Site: brandenburg
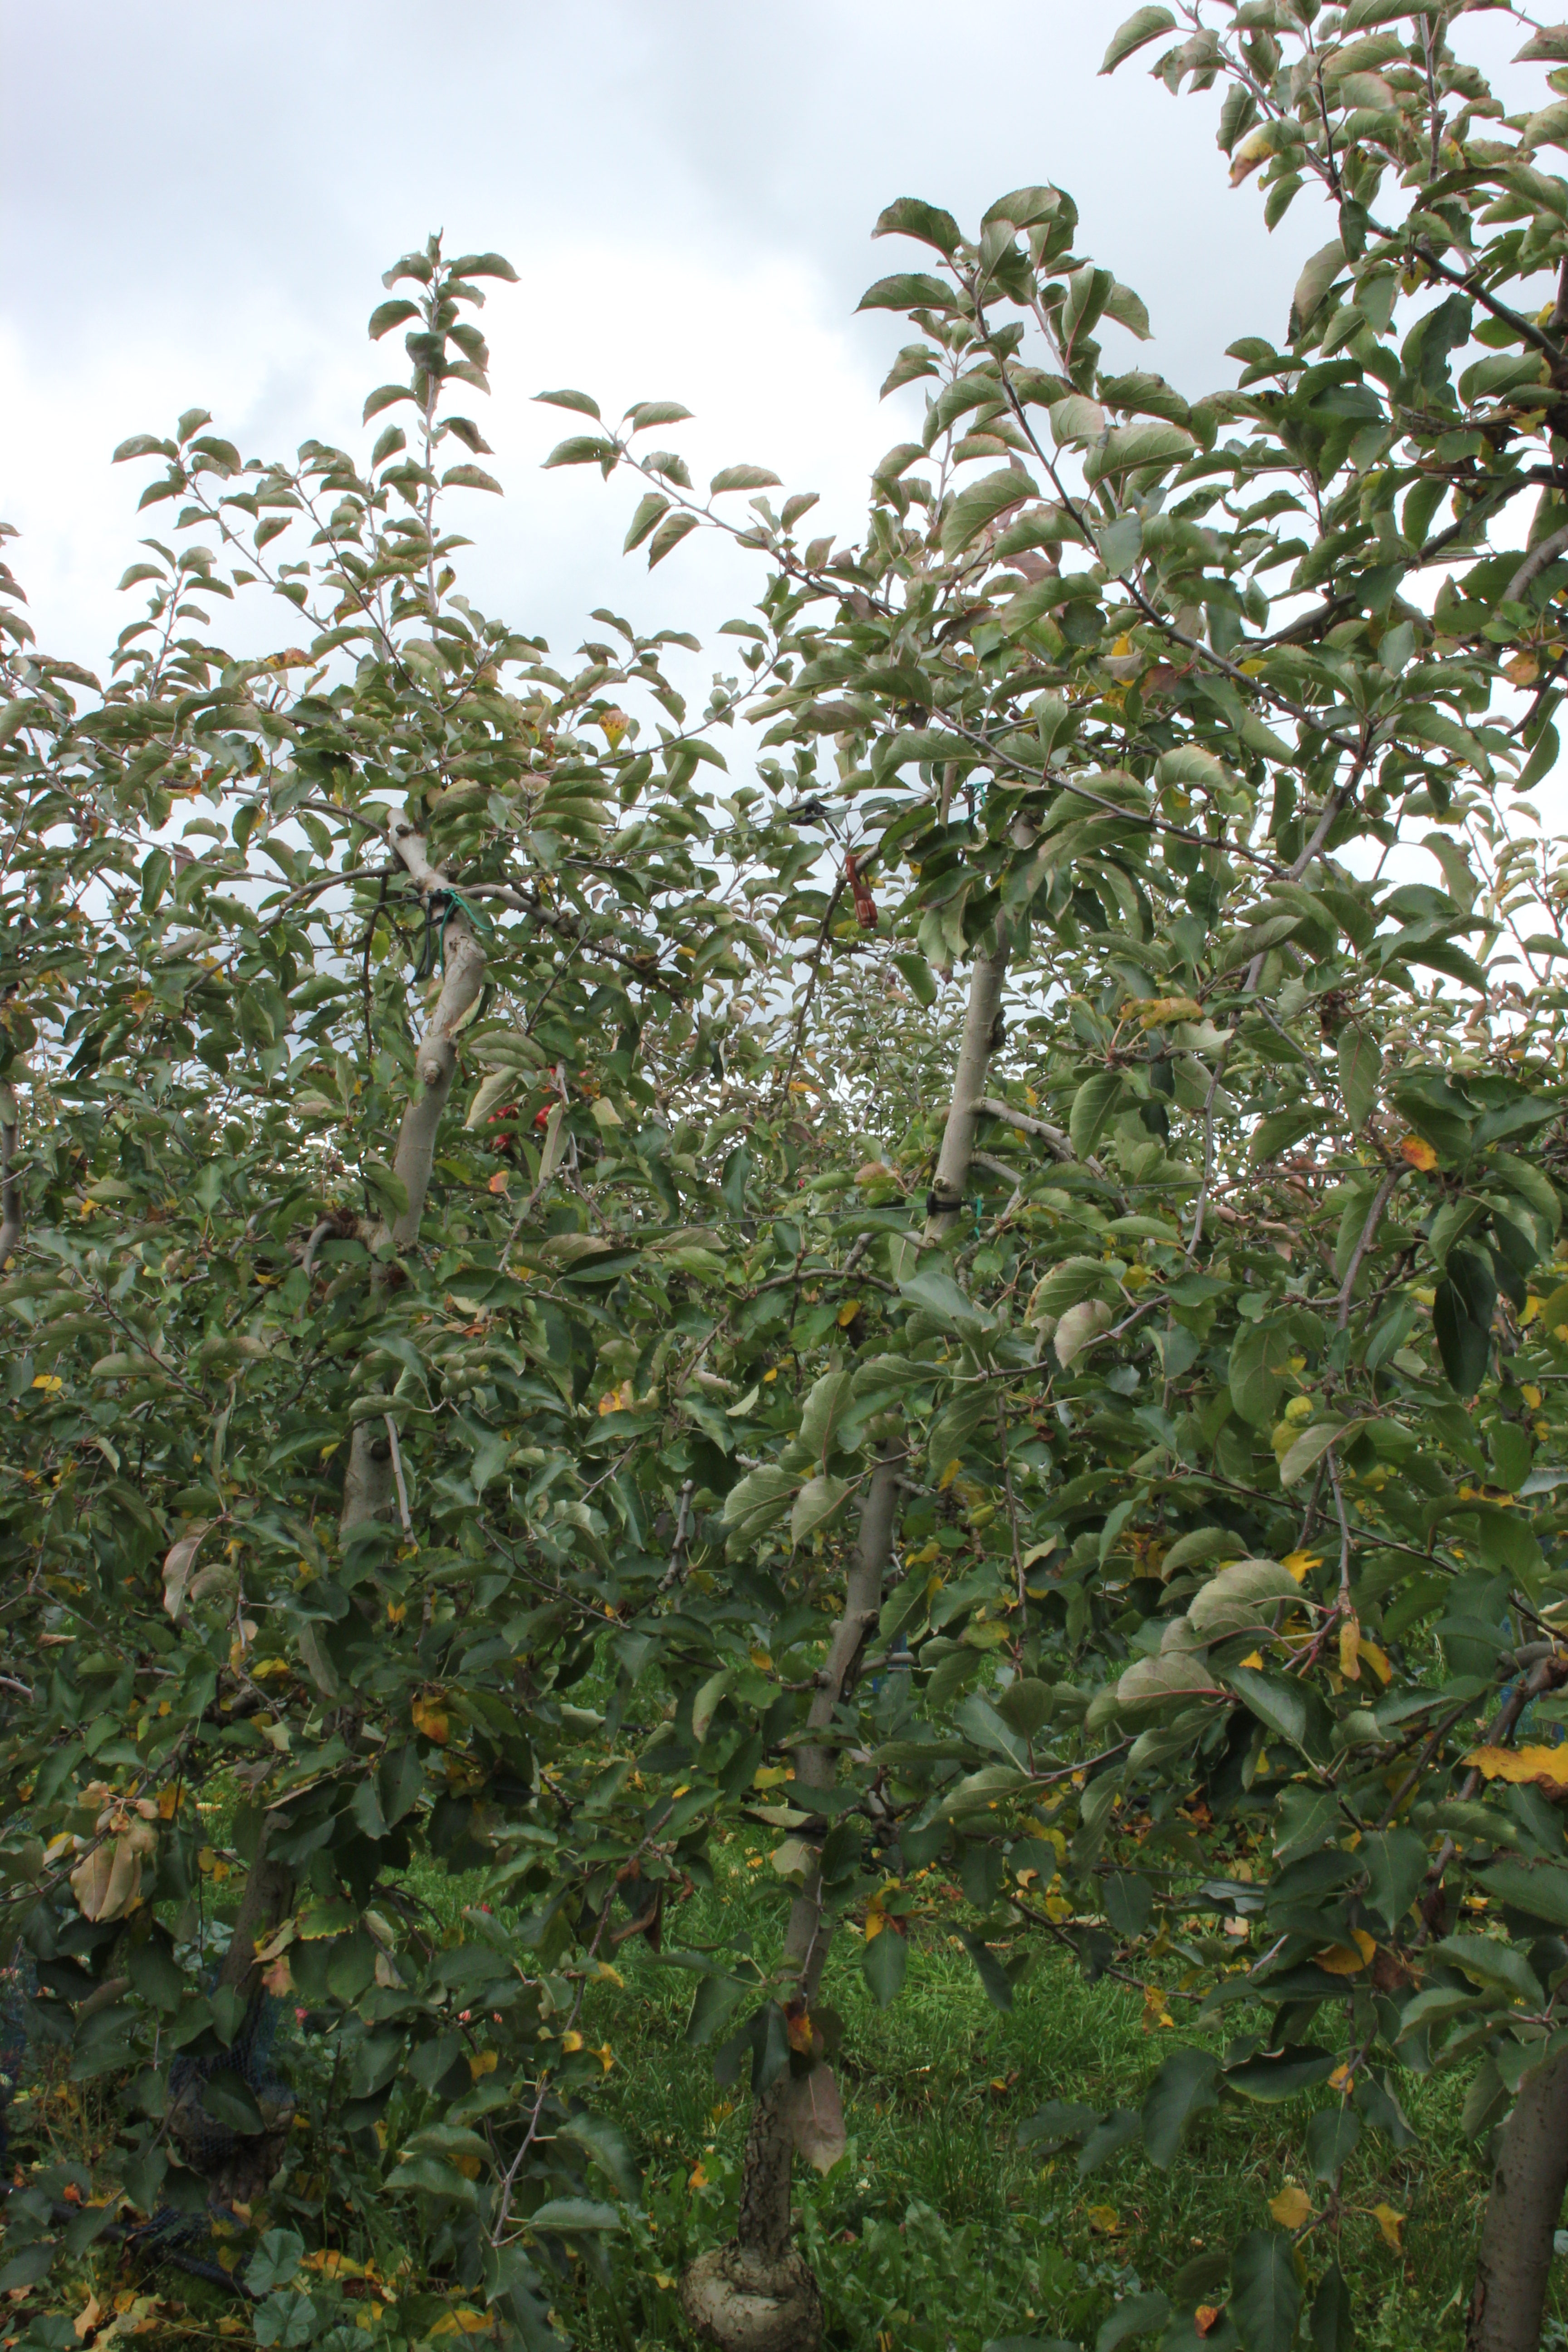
Growth stage (BBCH 91): Senescence, beginning of dormancy